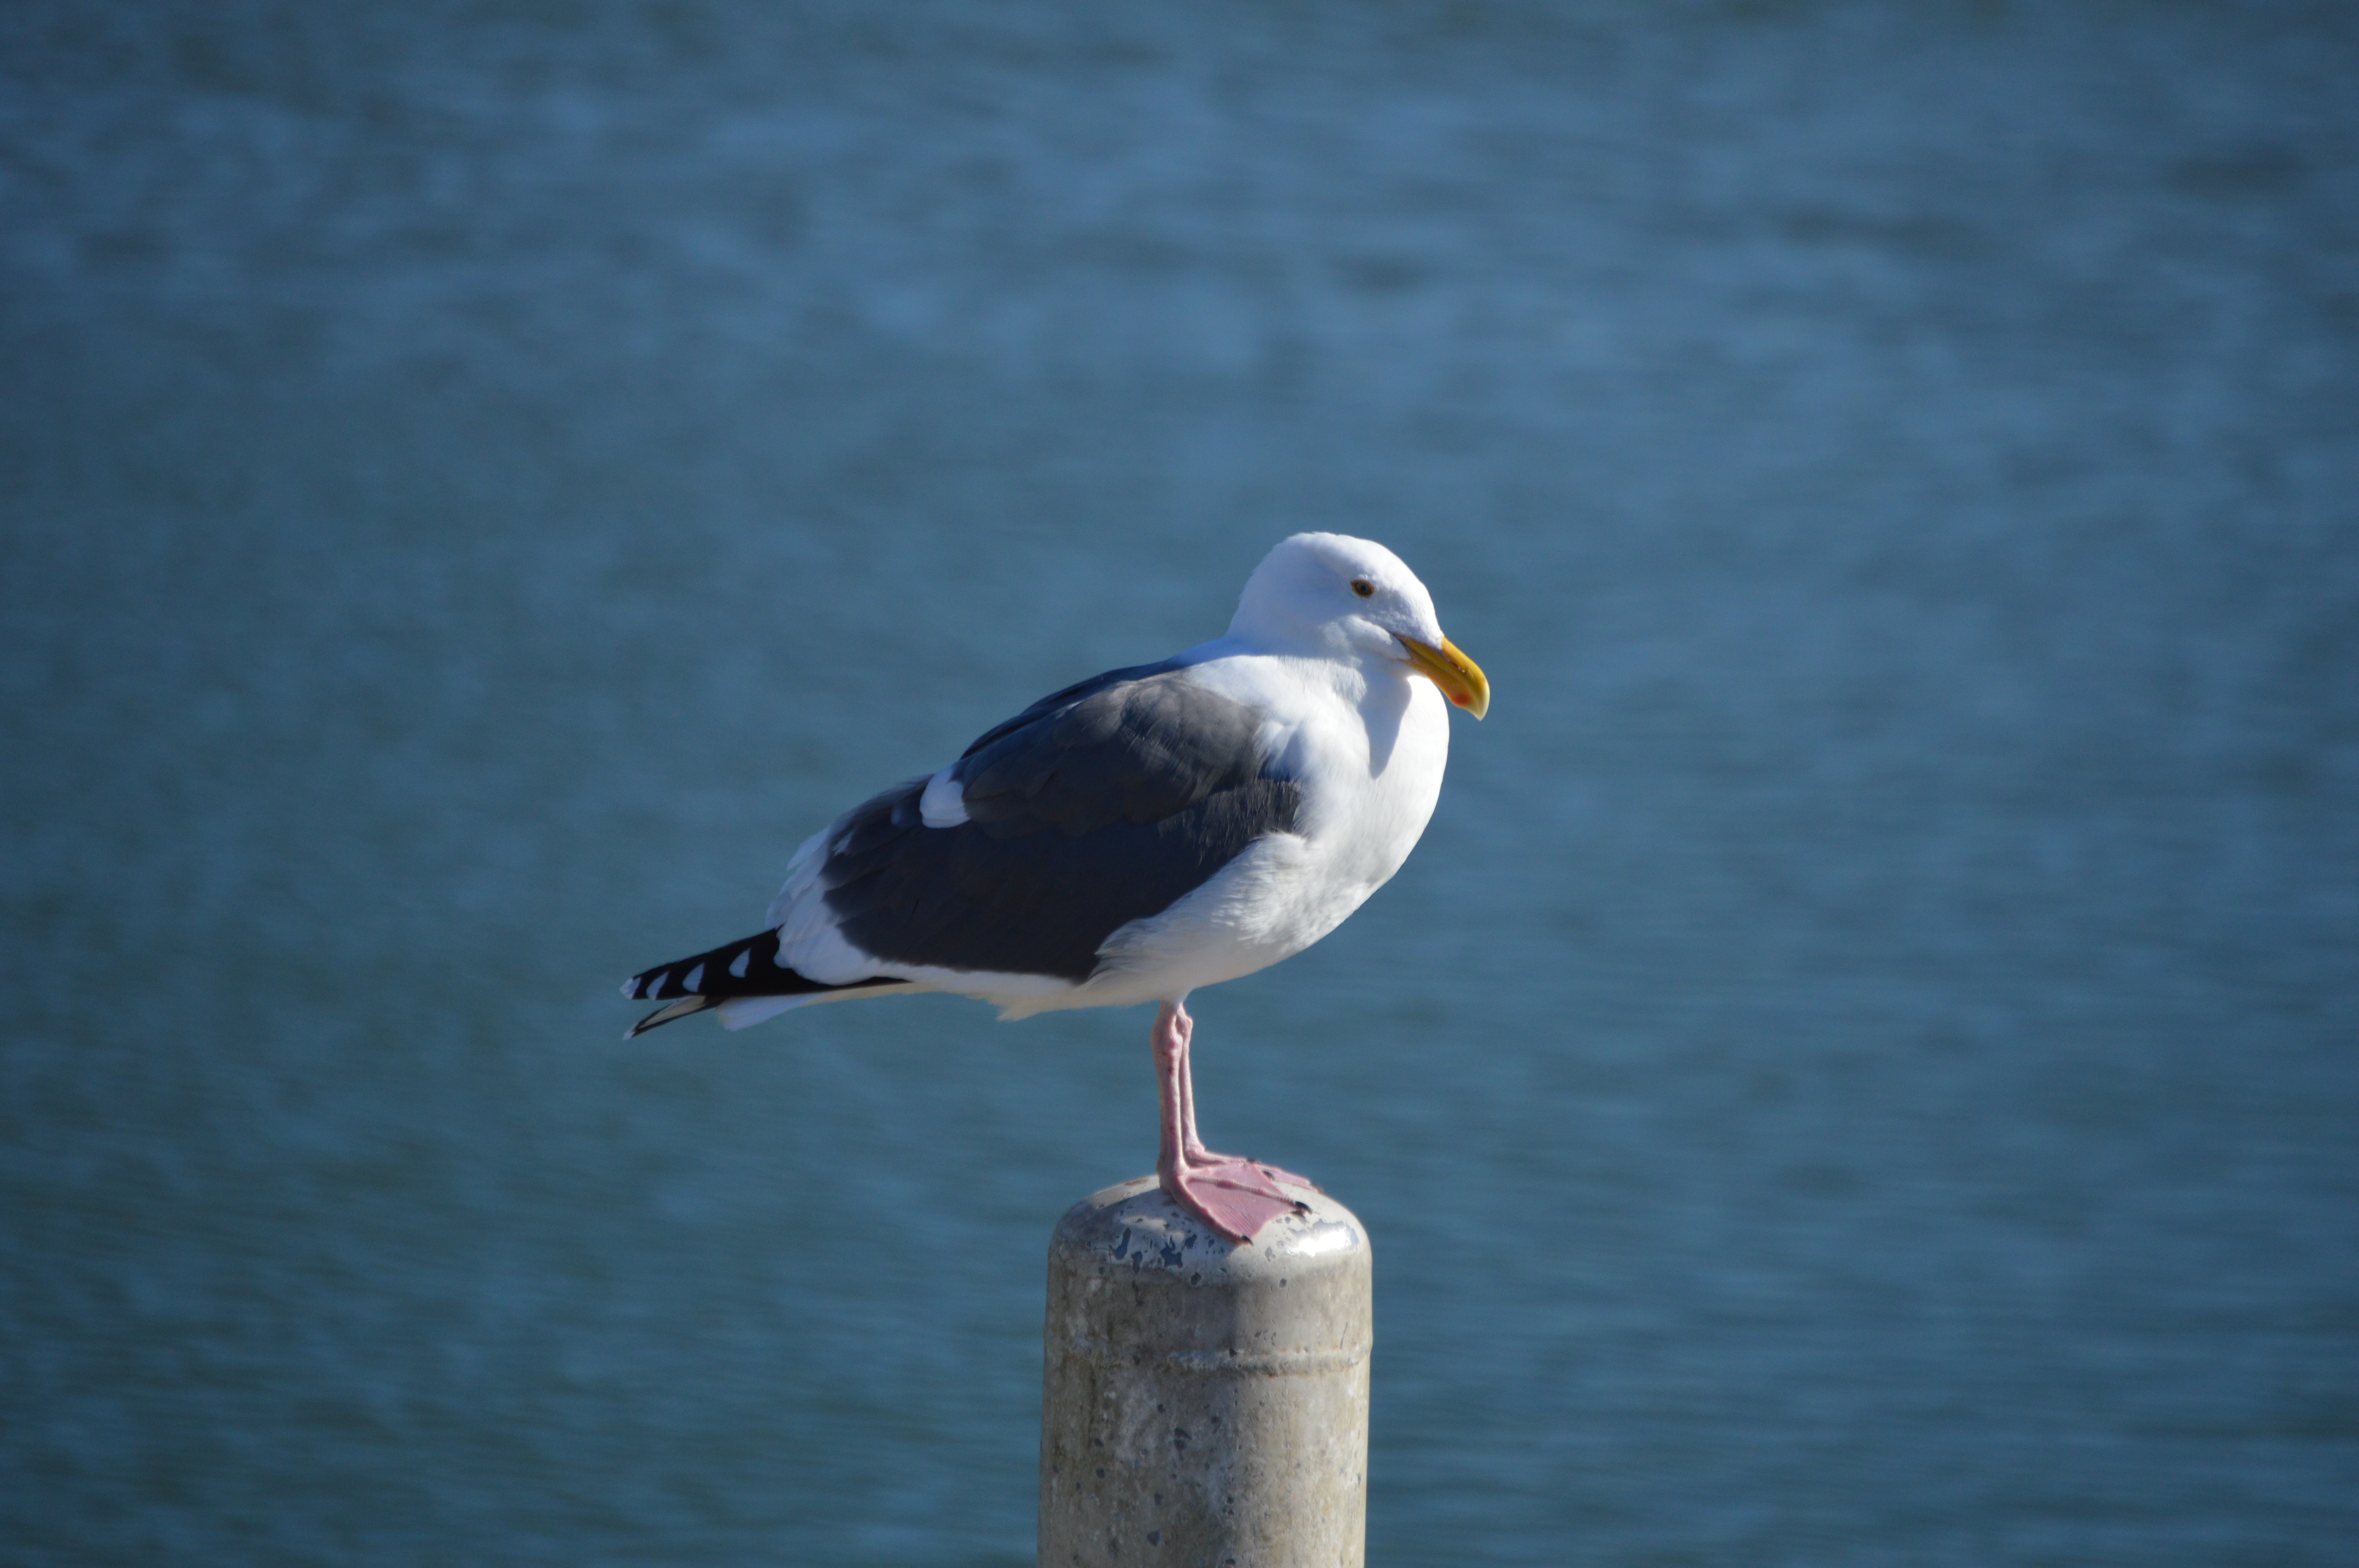
beach, nature, ocean, bird, seabird, seagull, wildlife, gull, beak, fauna, marine, vertebrate, shorebird, charadriiformes, european herring gull, great black backed gull